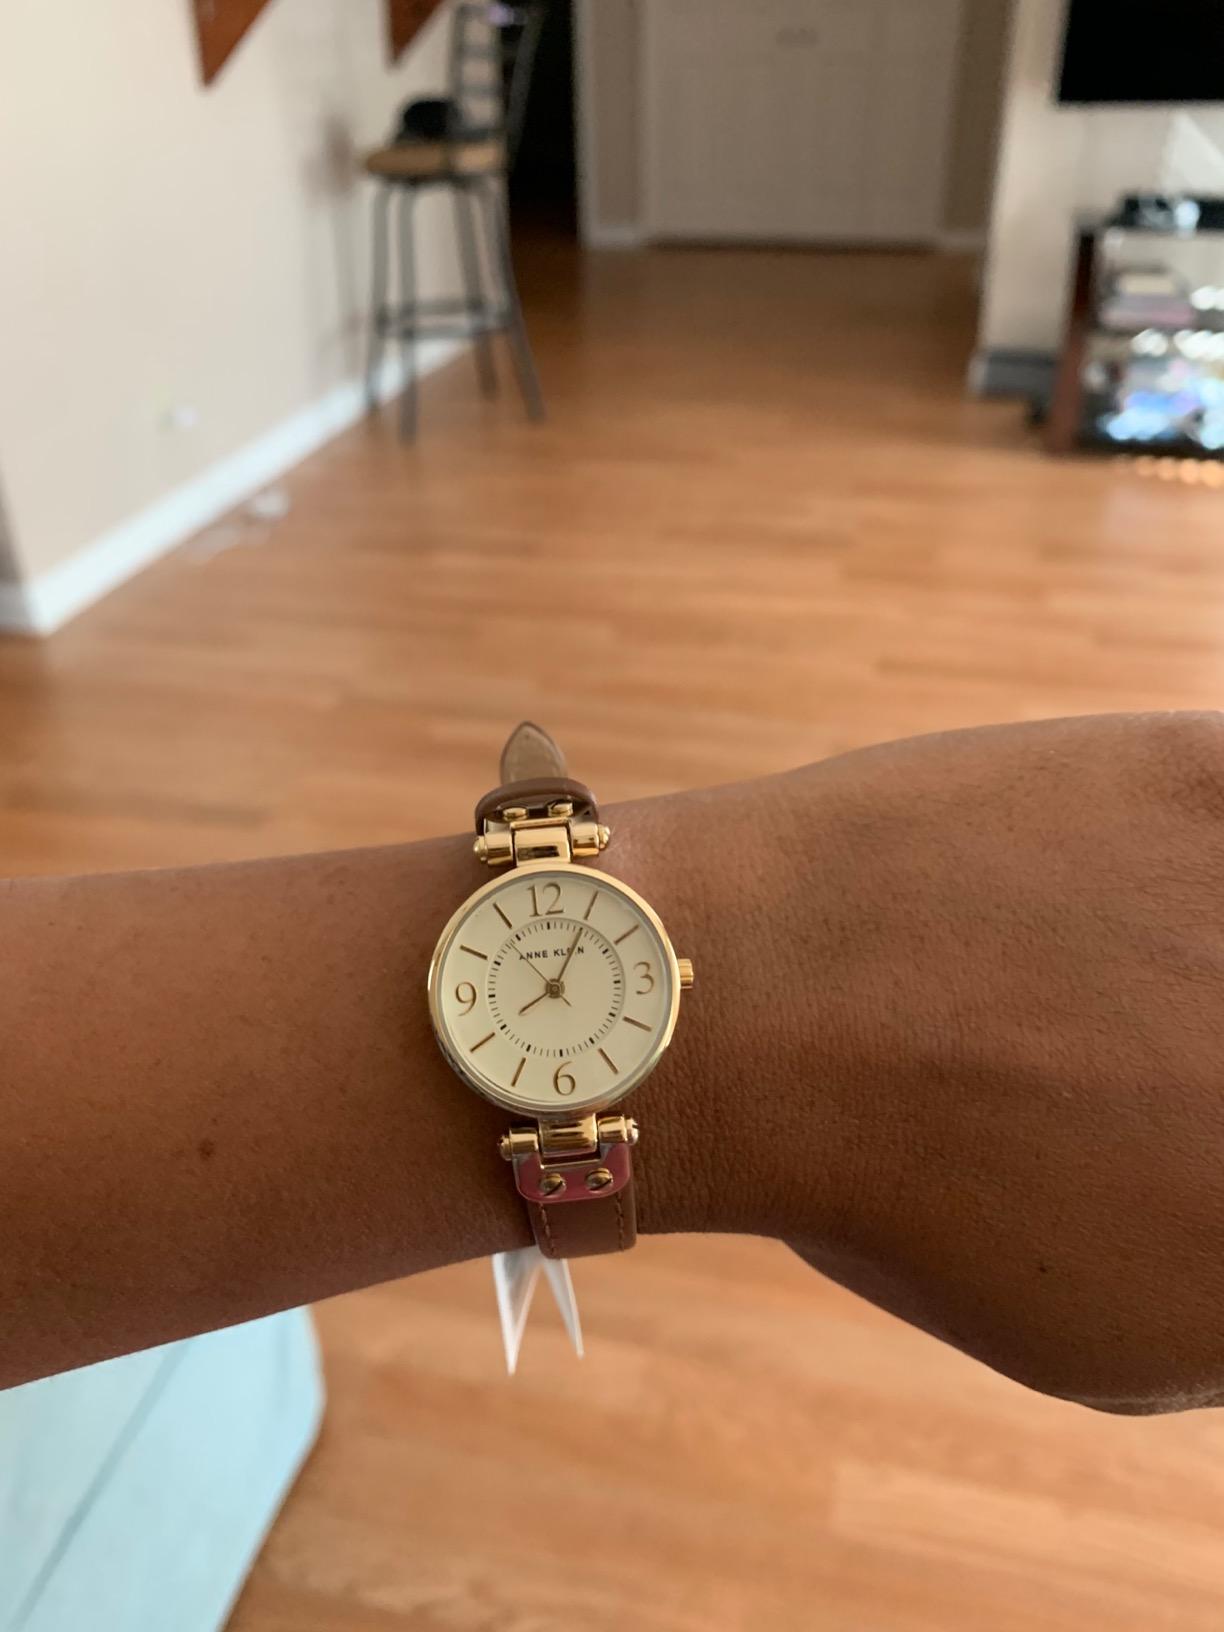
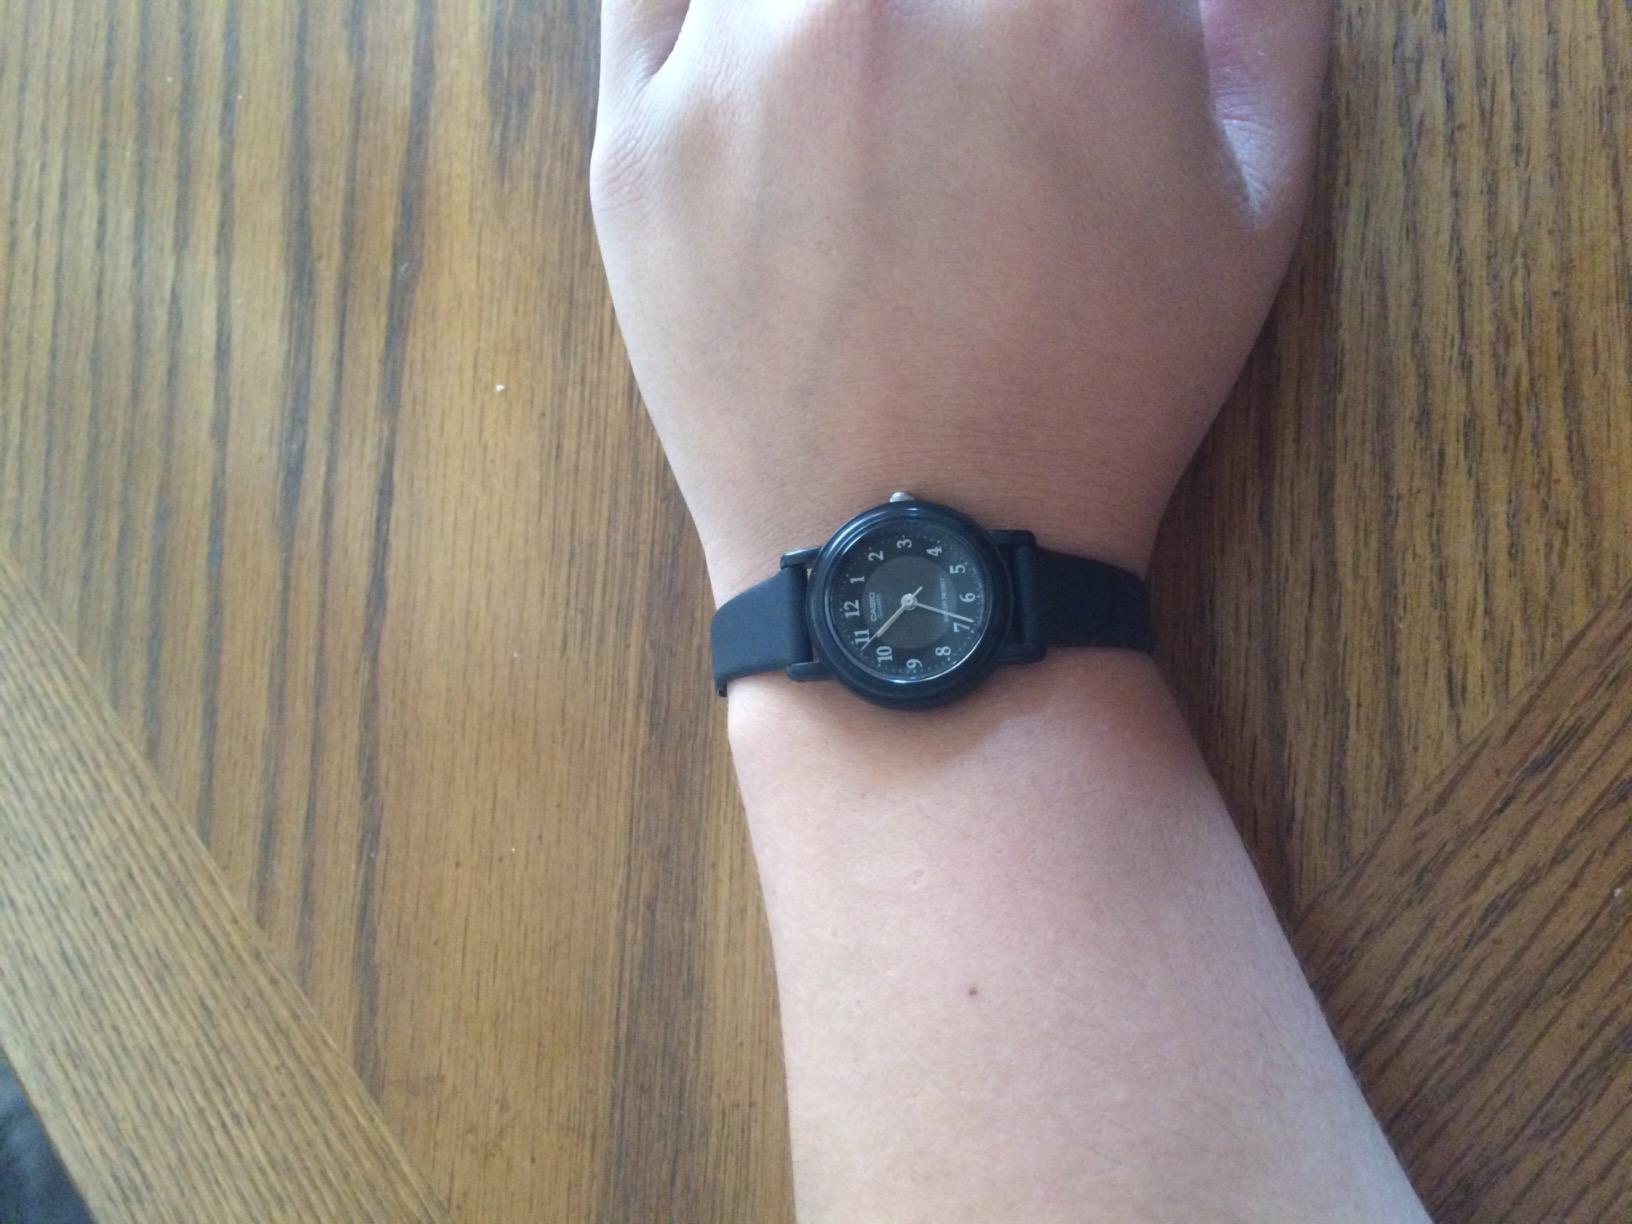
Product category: accessories_watch
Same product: no